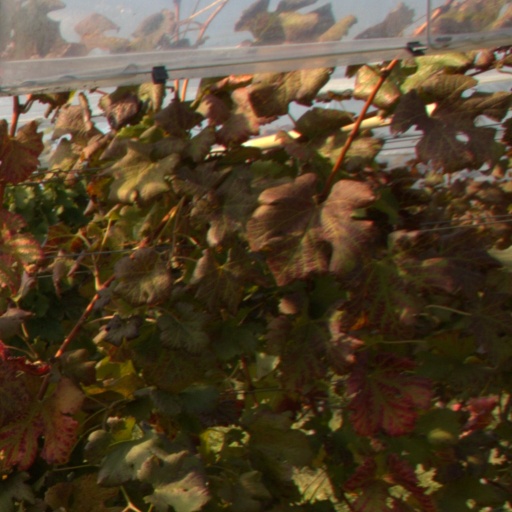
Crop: grape